Wooden roller coaster

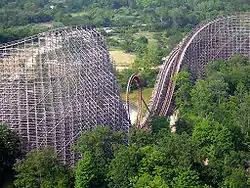
From 2000 to 2006, Son of Beast had a steel vertical loop (center)

In 2000, Kings Island opened Son of Beast. Designed by Werner Stengel and built by the Roller Coaster Corporation of America, the roller coaster broke many world records. With a height of , it was the first wooden roller coaster to top . It was also the first modern wooden roller coaster to feature an inversion, a vertical loop, which was made of steel. The ride was well-received but was plagued by a number of incidents, including two that were serious, eventually leading to its demise in 2012.